MaK G 1204 BB

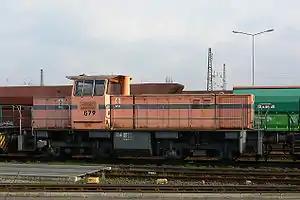

The MaK G 1204 BB is a four axle B'B' diesel-hydraulic locomotive with and off centre cab design built by MaK in Kiel, Germany. Eighteen of these light freight and shunting locomotives were built which were used mostly on German industrial railways, two units have worked for the Swiss Federal Railways and received the class designation Am 842.